Glacier Peak

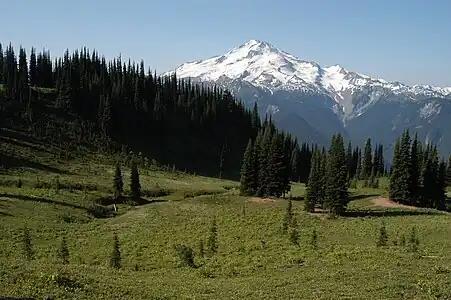
View of the northeast face from Image Lake

Eleven significant glaciers cover Glacier Peak. When C.E. Rusk first saw these glaciers in 1906 they were beginning to retreat, but were still very advanced. The average retreat of Glacier Peak glaciers from the Little Ice Age to the 1958 positions was . Richard Hubley noted that North Cascade glaciers began to advance in the early 1950s, after 30 years of rapid retreat. The advance was in response to a sharp rise in winter precipitation and a decline in summer temperature beginning in 1944. Ten of the fifteen glaciers around Glacier Peak advanced, including all of the glaciers directly on the mountain's slopes. Advances of Glacier Peak glaciers ranged from and culminated in 1978. All eleven Glacier Peak glaciers that advanced during the 1950–79 period emplaced identifiable maximum advance terminal moraines. From 1984 to 2005, the average retreat of eight Glacier Peak glaciers from their recent maximum positions was . Milk Lake Glacier, on the north flank of the mountain, melted away altogether in the 1990s.